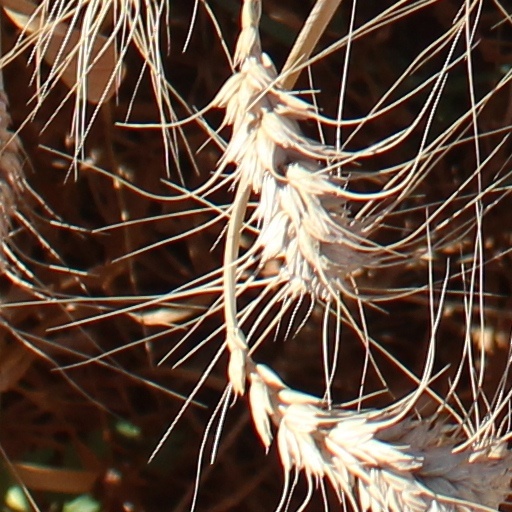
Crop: wheat